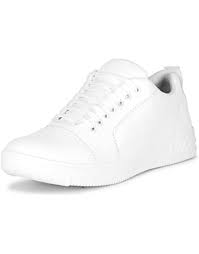
Label: Sneaker